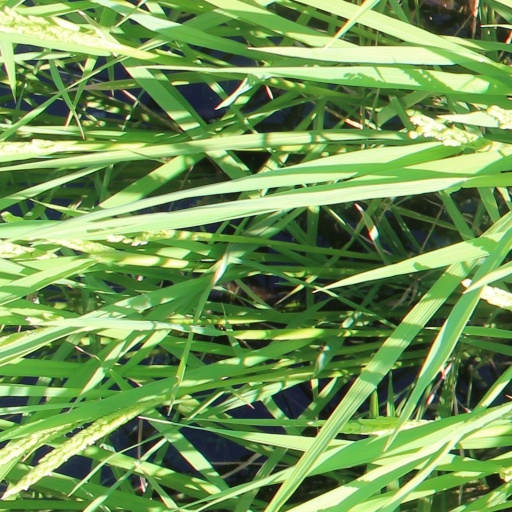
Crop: rice